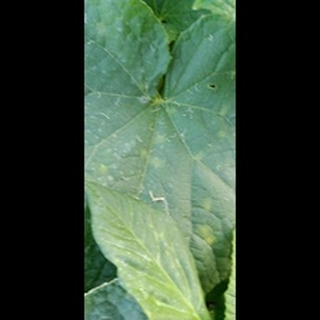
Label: diseased_cucumber